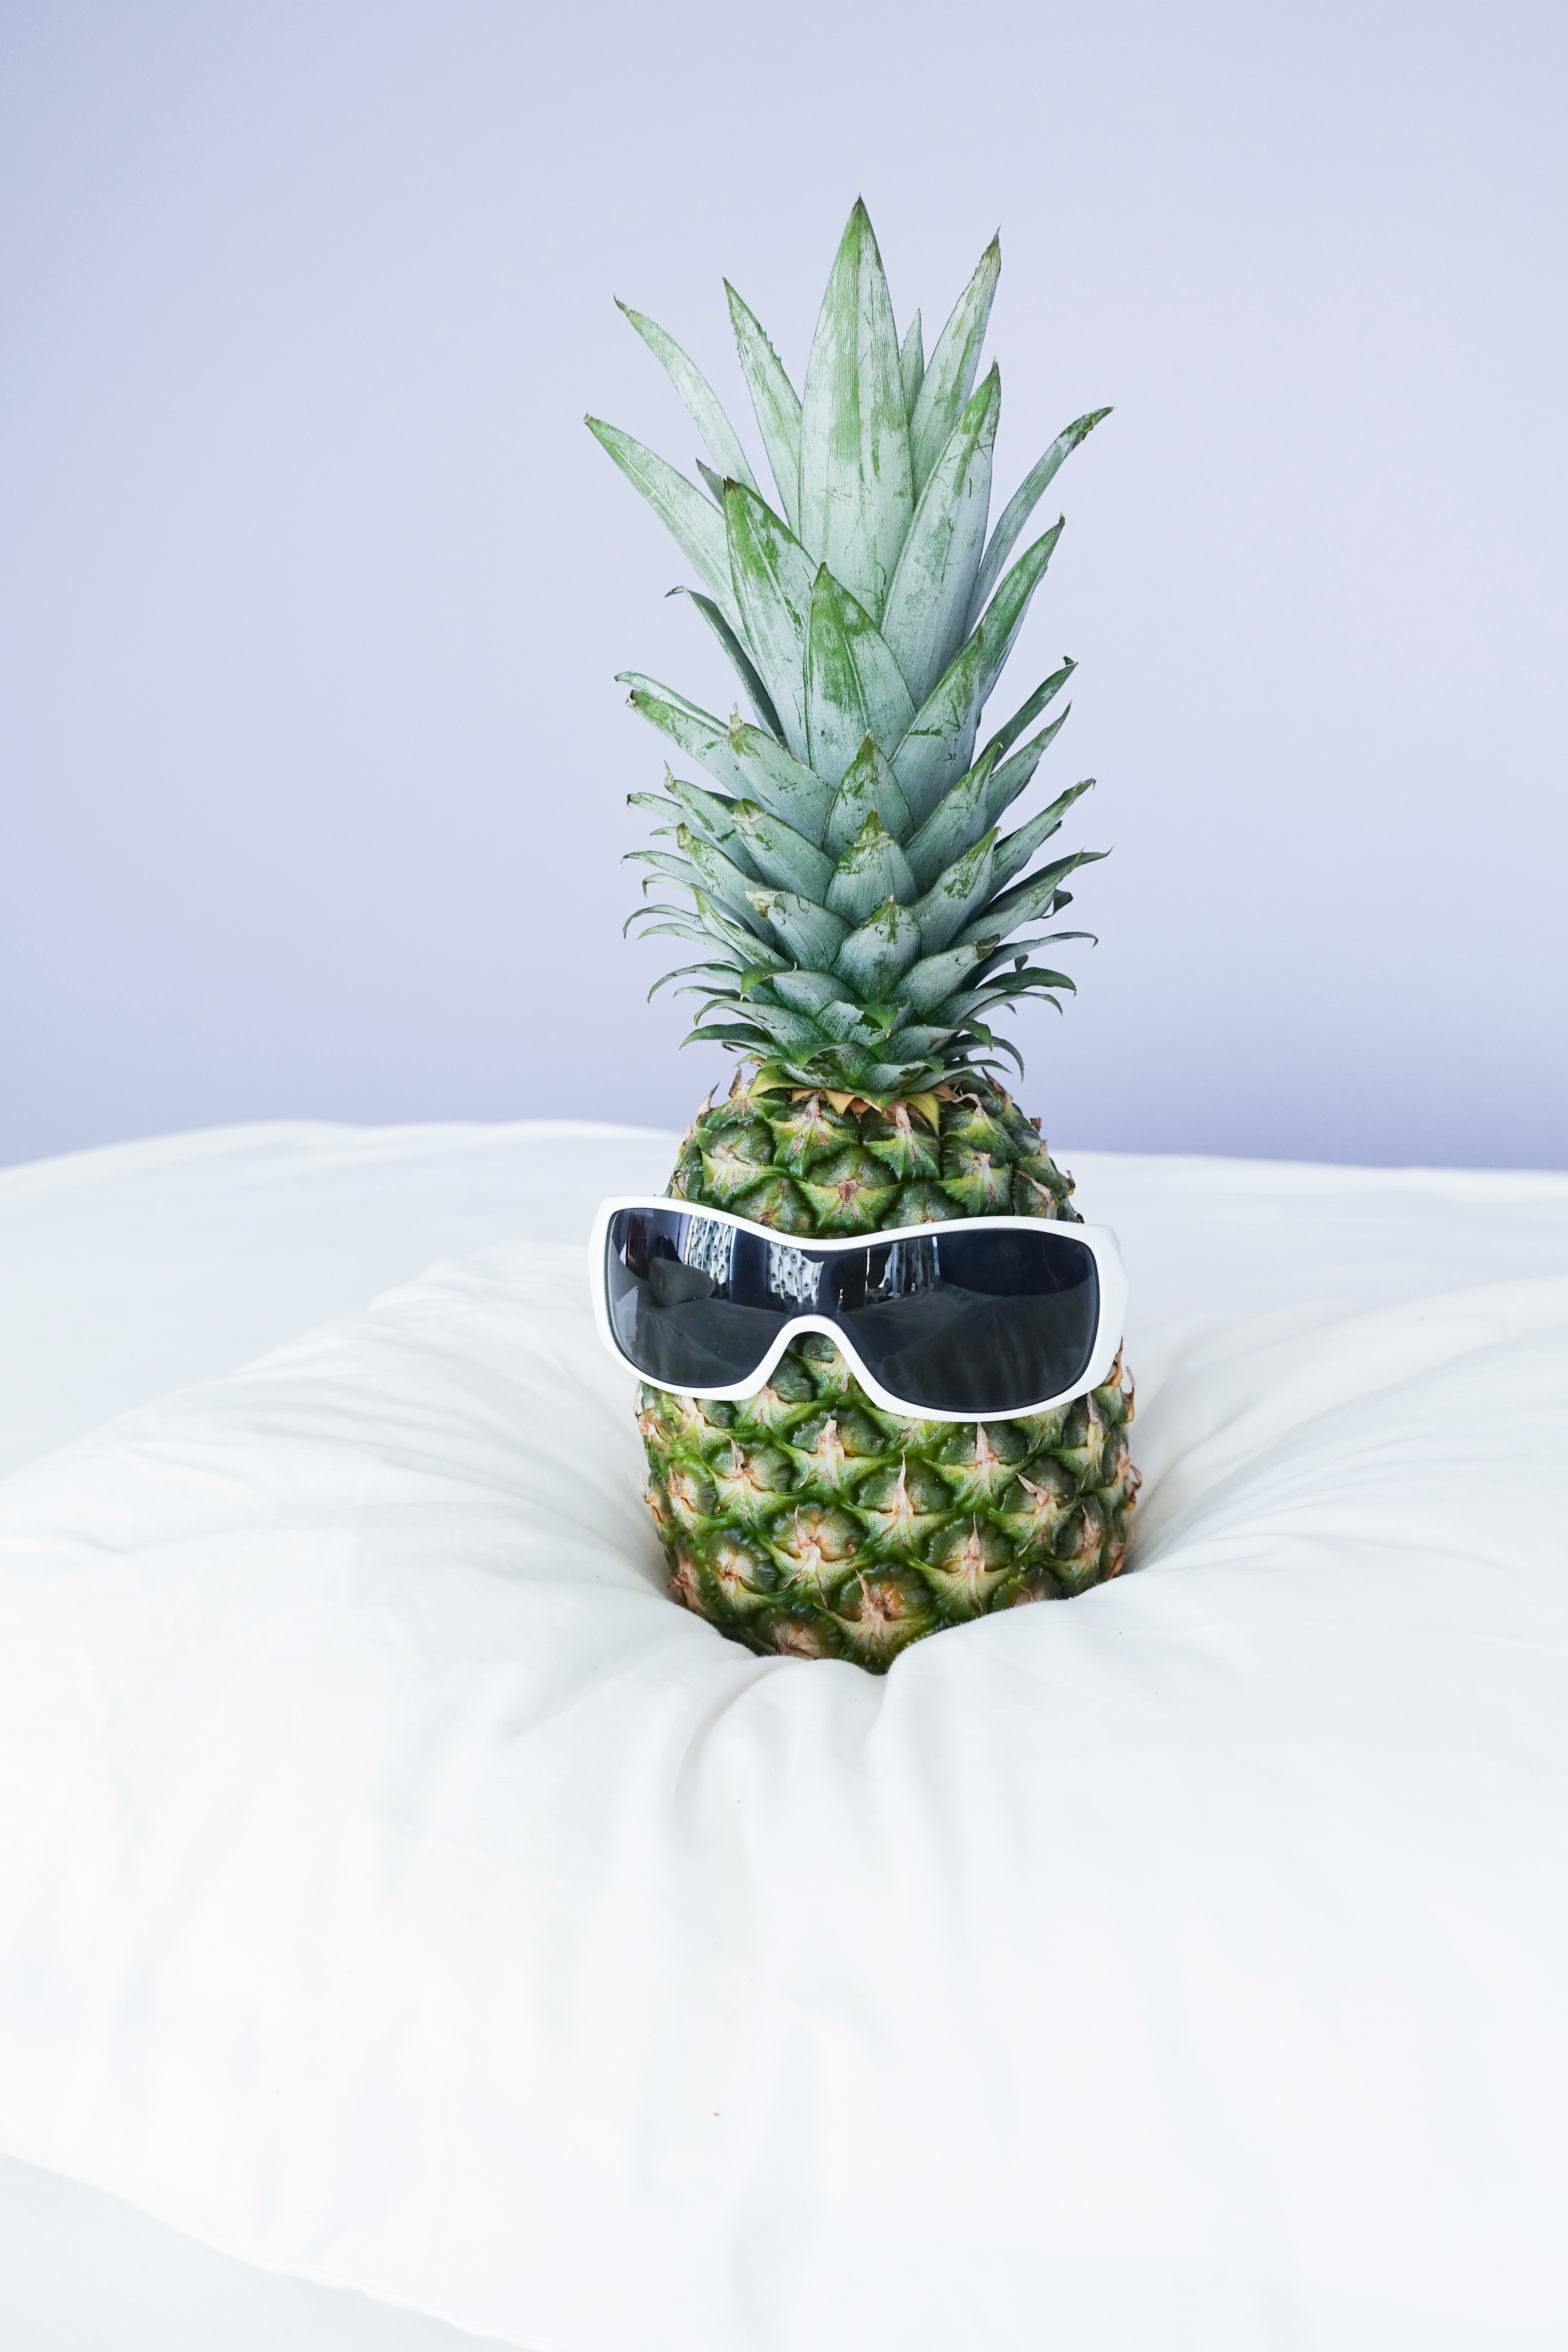
plant, fruit, food, green, produce, flowerpot, flowering plant, land plant, arecales